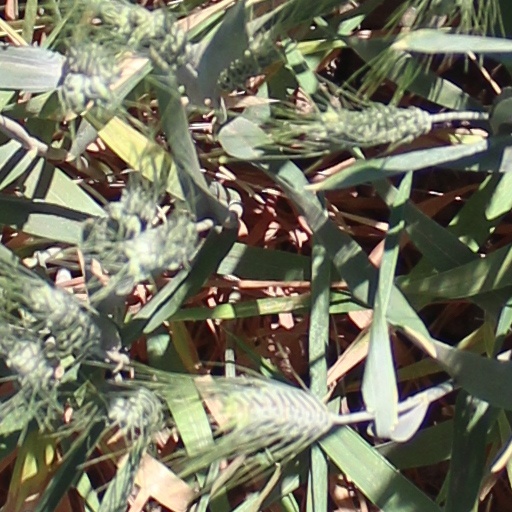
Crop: wheat